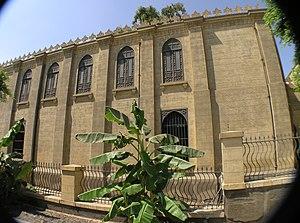
La synagogue ben Ezra du Caire est la plus ancienne d’Égypte. Elle est unique par son mélange d'architecture chrétienne, d'arabesques islamiques, et d'ornements juifs. Elle est aussi particulièrement célèbre pour sa Guenizah qui contenait de très nombreux manuscrits d'importance historique considérable.